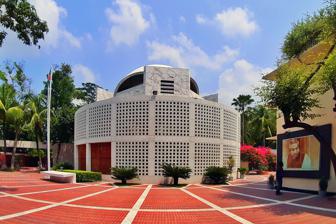
Building: Mausoleum of Sheikh Mujibur Rahman
Country: Bangladesh
Year built: 2001
Resting place of the first president of Bangladesh Mausoleum of Sheikh Mujibur Rahman শেখ মুজিবুর রহমানের সমাধিসৌধ The mausoleum is the resting place of Bangladesh 's founding leader Sheikh Mujibur Rahman General information Type Mausoleum Architectural style Modernist Location Tungipara , Bangladesh Coordinates 22°54′23″N 89°53′47″E / 22.9063192°N 89.8963239°E / 22.9063192; 89.8963239 Construction started 16 December 1998 Inaugurated 10 January 2001 Client Government of Bangladesh Height 14 metres (46 ft) Technical details Structural system Shell Structure Grounds 154,994.6 square metres (1,668,348 sq ft) Design and construction Architect(s) Ehsan Khan Ishtiaque Jahir Iqbal Habib The Mausoleum of Bangabandhu Sheikh Mujibur Rahman ( Bengali : বঙ্গবন্ধু শেখ মুজিবুর রহমানের সমাধিসৌধ ) is the mausoleum of Sheikh Mujibur Rahman , the founding leader and the first president of the People's Republic of Bangladesh . It is located in Tungipara of Gopalganj district , the birthplace of Mujib, and was designed by architects Ehsan Khan , Ishtiaque Jahir and Iqbal Habib. After Sheikh Mujibur Rahman was assassinated in 1975, he was buried in his native Tungipara. For many years, the military junta restricted access to the gravesite. After the Awami League was elected in the 1996 general election , the Department of Archaeology officially commenced construction of the complex, which was opened in 2001. History After the liberation of Bangladesh , Sheikh Mujibur Rahman became the 2nd prime minister of the country after being released from Mianwali Jail in Pakistan and returning to his motherland. He then started living in his own residence with family instead of moving to the government residence. He lived in his own house till 15 August 1975. On that day, some disgruntled army officers carried out the assassination of Sheikh Mujibur Rahman . His wife Sheikh Fazilatunnesa Mujib , his sons Sheikh Kamal , Sheikh Jamal , and Sheikh Russel were killed in the attack on their residence. The next day, the military junta buried all but Mujib's body in the Banani graveyard . It was decided to bury Sheikh Mujibur Rahman at his birthplace, Tungipara , away from the country's capital. The Director General of Forces Intelligence assigned a major to hand over his body to his village relatives and supervise the burial. Major Haider Ali and 14 army personnel brought Mujib's dead body to Tungipara by helicopter . They found a distant relative of Mujib named Mosharraf Hussain whom they entrusted to bury Mujib. When a village imam was brought to perform the process, Ali asked him to bury the body without performing the funeral rites . Better than this, the imam said that if the dead person is a Shaheed , then he can be buried in this way. After listening to imam's answer, Major Ali asked to complete the funeral at low cost and quickly. Sheikh Mujibur Rahman was buried next to his father after completing the burial. Entry to his grave area was restricted for many years and no one was allowed to enter. Construction In 1994, architect Ehsan Khan , Ishtiaq Zahir and Iqbal Habib were commissioned to convert Bangabandhu's residence in Dhaka into a museum . After they completed the work in 1995, Sheikh Hasina asked them to build a mausoleum complex for Sheikh Mujibur Rahman at Tungipara. A year later, after Awami League came to power, the government selected them to implement the mausoleum complex project. They were given two years to complete the project. The prime minister gave them the basic idea of what will be built under the master plan. The construction started in 1998. The foundation stone of the complex was laid on 17 March 1999 and inaugurated on 10 January 2001. The complex has been designed in such a way that it fits into the village environment. Care was taken not to spoil the environment and nature of the area where the complex was built. Layout The mausoleum complex is situated on 38.30 acres land. Entrance gate of the mausoleum complex Mausoleum The center of the complex has a tomb building. The tomb is located in front of the complex after passing the gardens on both sides.  The tomb built of red ceramic and black and white marble, contains the graves of three people including Mujib and his parents. The grave is clad in white marble and surrounded by a dome. Light spills into the tomb through the latticed walls and the carved glass above. Library and museum The complex contains a library with 6,000 books and a museum. There is also an exhibition center featuring photographs of the Bangladesh War of Independence, as well as of Mujib from various periods and local-foreign historical newspapers. The coffin that carried Mujib is also preserved here. There are also a research center, open stage, public plaza, an administrative building, cafeteria, Bakultala Square, and a souvenir shop. Flower gardens and artificial hills line both sides of the wide road by the library. Ancestral residence and mosque The ancestral house of Mujib (left) and Sheikh family mosque (right) There is Mujib's ancestral house beside the tomb and a Sheikh family mosque established in 1854. The old residence of the Sheikh family ; the building was damaged during the Bangladesh Liberation War in 1971 Apart from this, there is historical places related to the life of Mujib such as a pond, family garden etc. There is an amusement park named after Sheikh Russel. List of burials Name Explanation Birth Death Notes Sheikh Mujibur Rahman Bangladeshi politician and founding father and 1st President of Bangladesh 1920 1975 Assassinated with his family during coup d'état . Sheikh Lutfar Rahman Father of Sheikh Mujibur Rahman 1881 1975 Former Sheristadar at the Gopalganj civil court in British India . Sayera Khatun Mother of Sheikh Mujibur Rahman 1886 1975 Housewife and the matriarch of Sheikh-Wazed political family . Significance Annual ceremonies take place here on special occasions, such as on 26 March ( Independence Day ), 16 December ( Victory Day ), 17 March ( Mujib's birthday ) and 15 August ( National Mourning Day ). Dignitaries from foreign countries also visit the mausoleum during tours. In popular culture In 1984, Syed Fakhruddin Mahmud wrote a poem about the mausoleum titled Ekti Omor Somadhi ( lit. ' An immortal tomb ' ). An Immortal Tomb "Stop wayfarer". A true Bengali, if you are Stand for a moment, on this burial ground. Here sleeps, Bengali's greatest leader The liberator of this country, the jewel of Bengal's eyes. Burned a hundred sorrows, who in exchange for life Bengalis have been given a site, at the edge of the world..." The poem is engraved on the stone at the entrance gate of the mausoleum complex. Gallery Aerial view of the tomb Mausoleum area A view of the mausoleum Main entrance of the tomb Mausoleum garden References